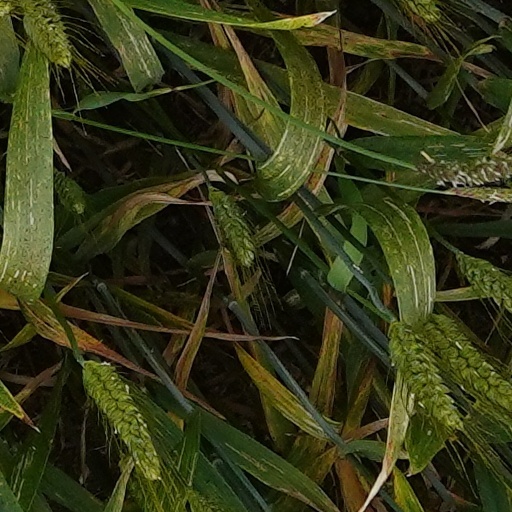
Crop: wheat